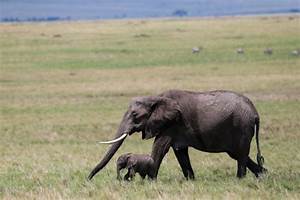
Label: elephant